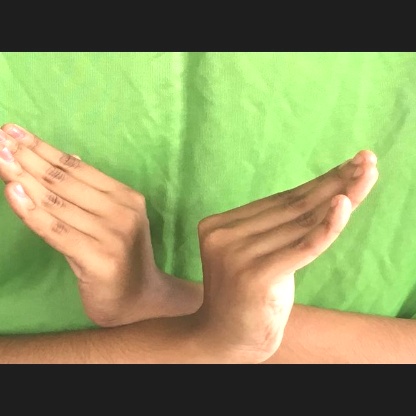
Mudra: Nagabandha